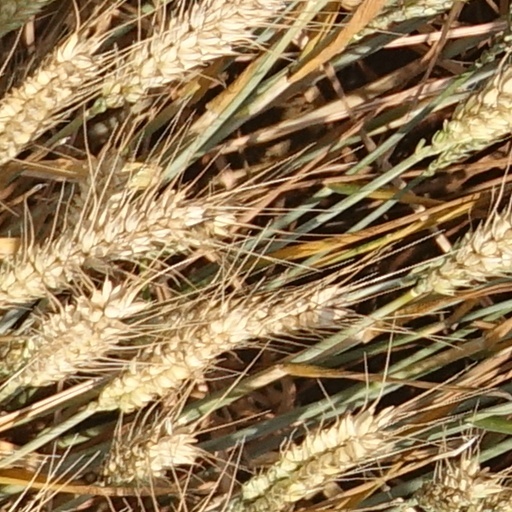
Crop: wheat